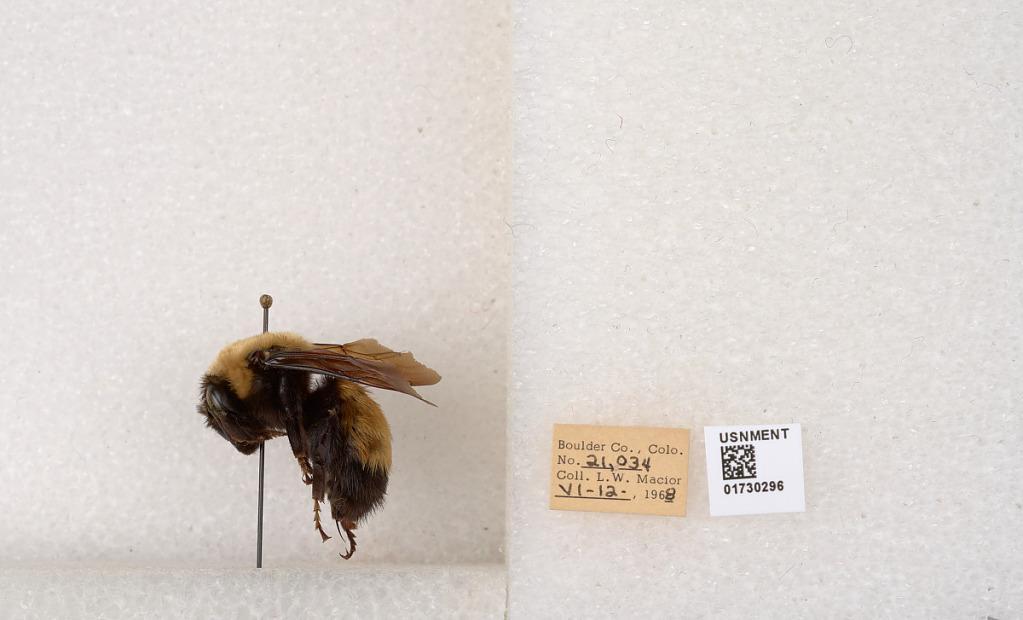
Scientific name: Bombus (Bombus) nevadensis Cresson